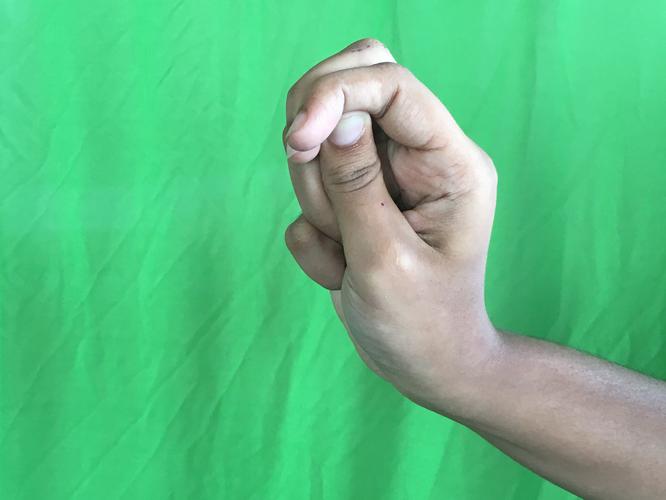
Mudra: Katakamukha_2
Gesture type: single_hand